Timmy Simons

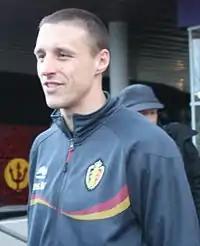
Simons with Belgium in 2006

Simons' career started with KTH Diest, the team where he received his training. In 1998 he left for first division Lommel SK, where he quickly established himself in the first team. After a strong second season at Lommel, he moved to Club Brugge in 2000. Simons immediately forced a place in the first team in the 2000–01 season.